We're Gonna Move

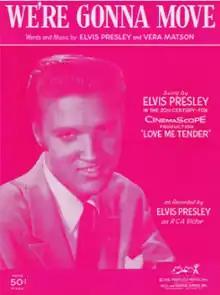
1956 sheet music.

Instead of a full long-playing album soundtrack, for "Love Me Tender" the four songs appearing in the film were released as an extended-play, seven-inch 45 RPM record on RCA Records, "Love Me Tender", catalog EPA 4006, during November 1956. The EP was certified Platinum by the RIAA. The EP reached No. 10 on the "Billboard" EP chart, and No. 22 on the "Billboard" 200 album chart. It peaked at No. 9 on Top Pop Albums chart with sales of over 600,000, as well as making it to No. 35 on the singles chart. The four EP soundtrack songs were recorded at 20th Century Fox's Stage One in Hollywood, at three sessions on August 24, September 4, and October 1, 1956.